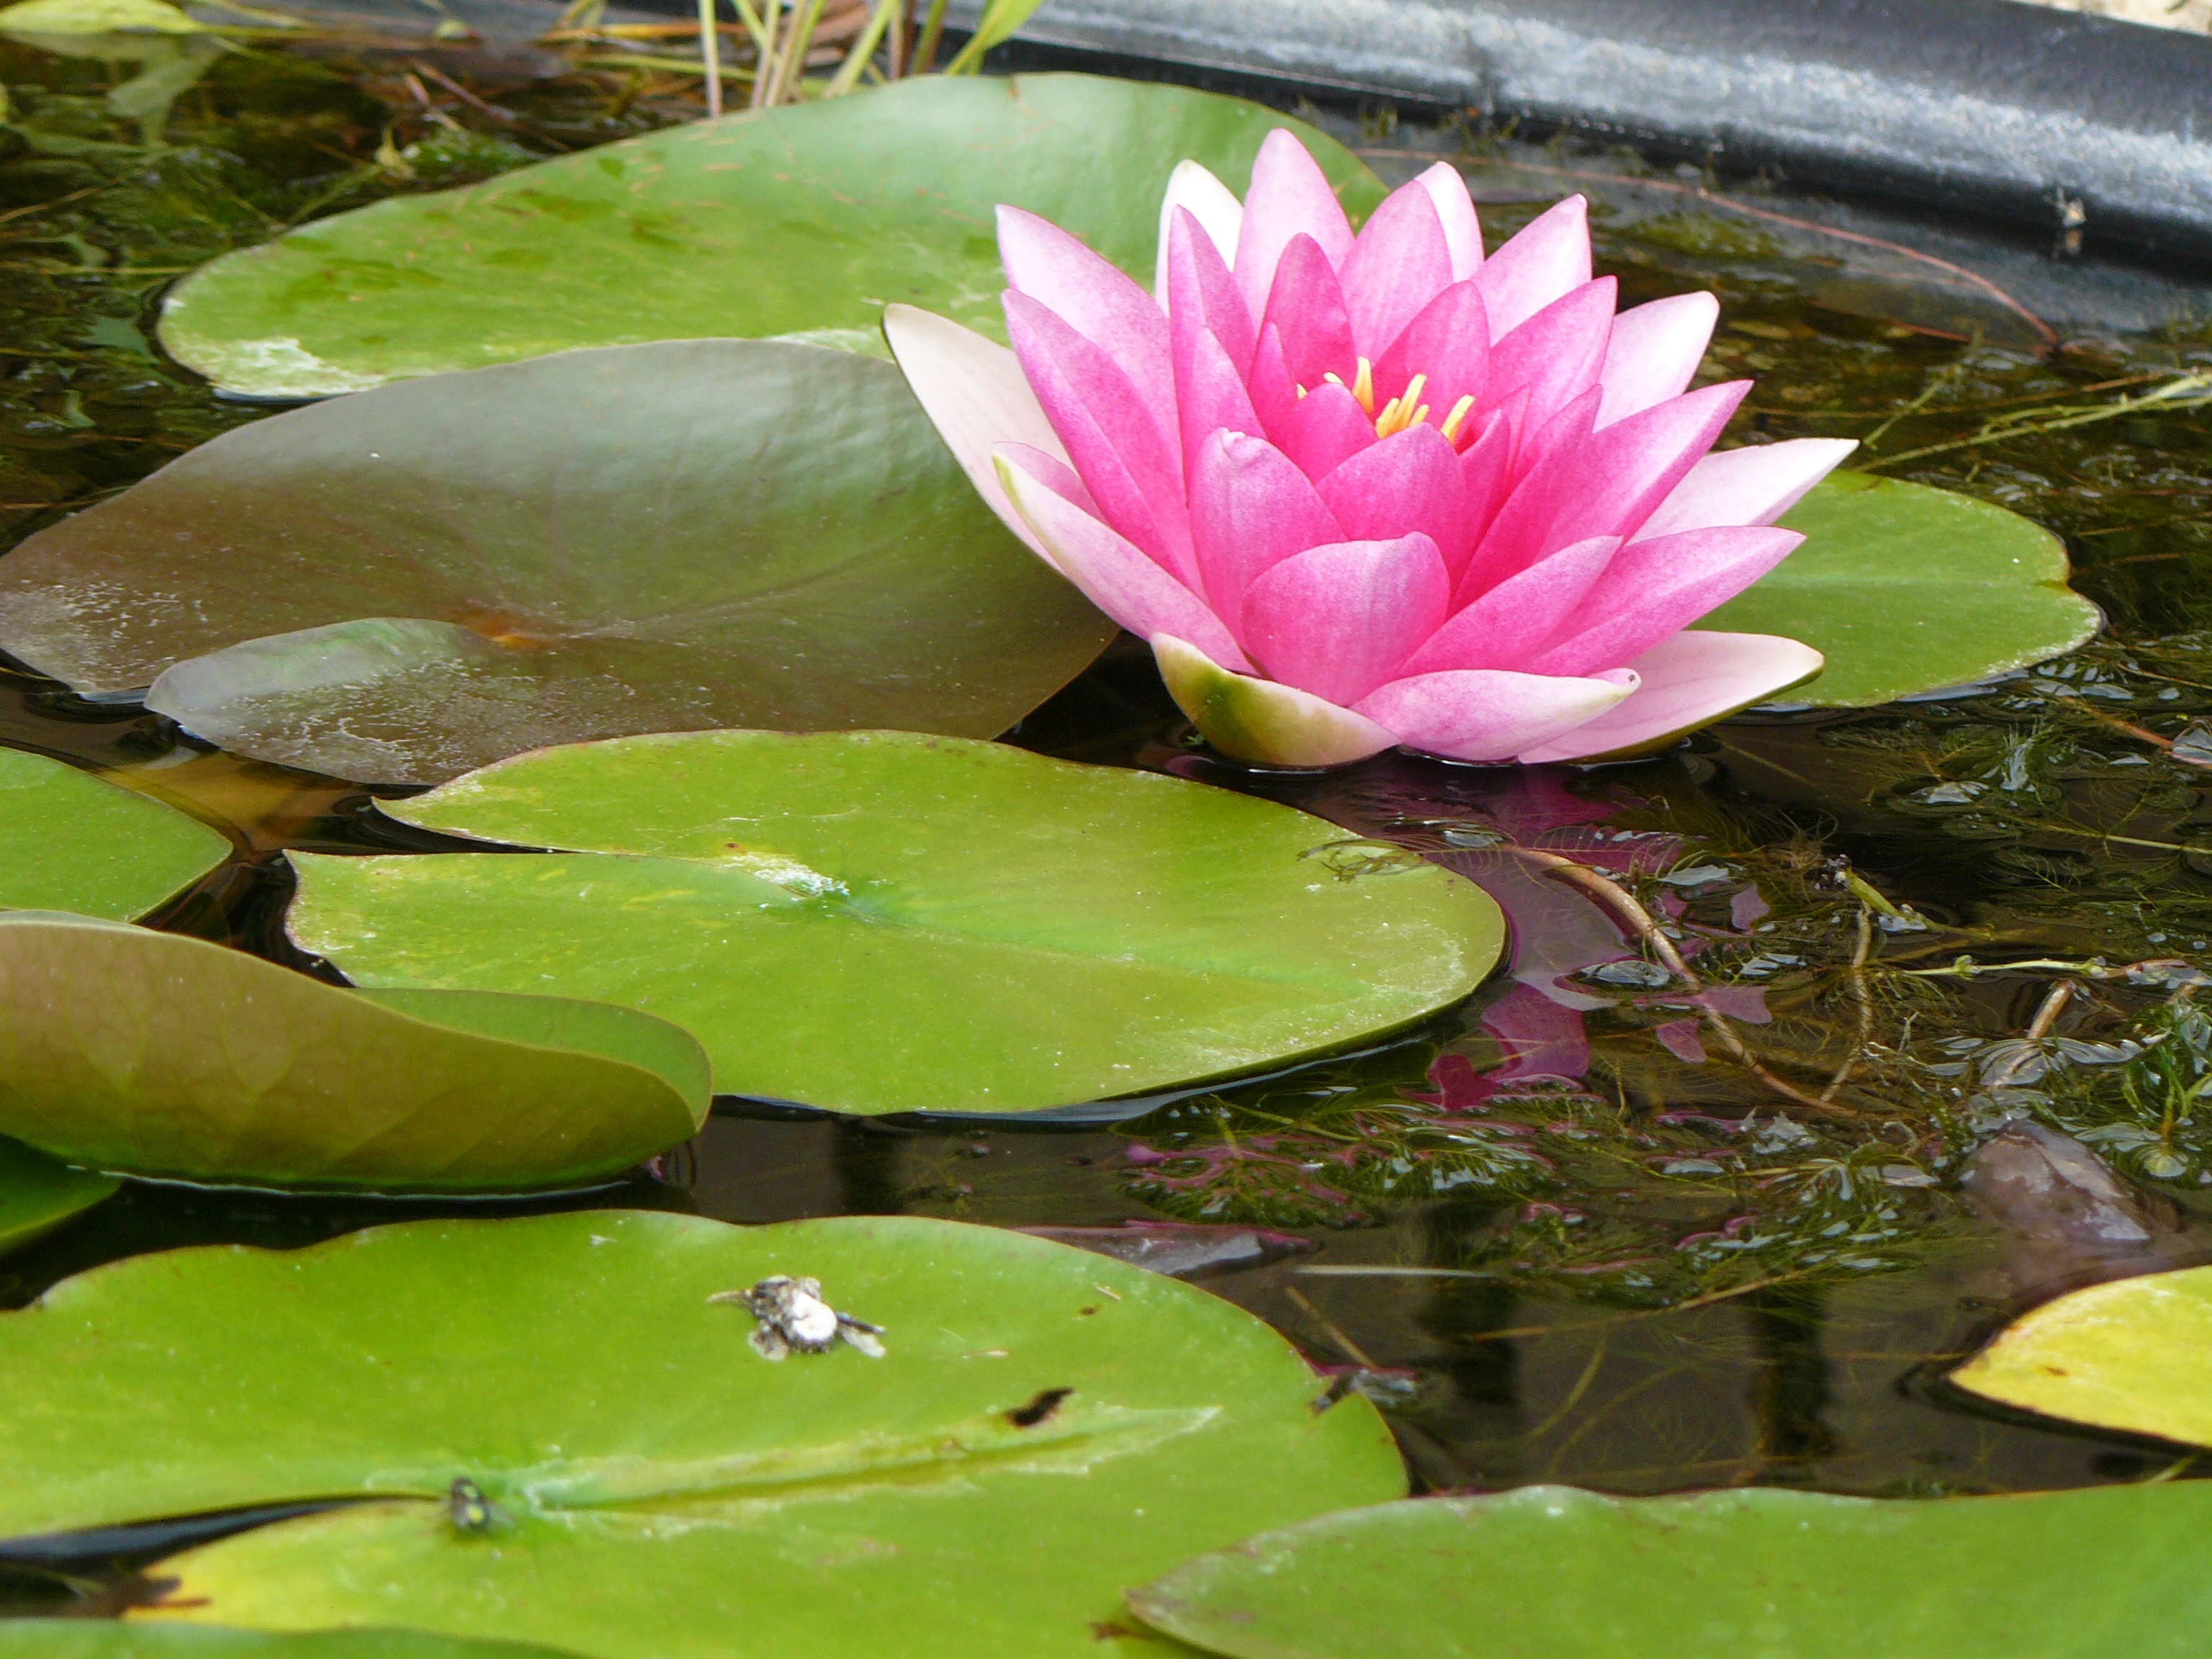
plant, leaf, flower, petal, pond, botany, garden, sacred lotus, aquatic plant, flora, lotus, flowering plant, land plant, lotus family